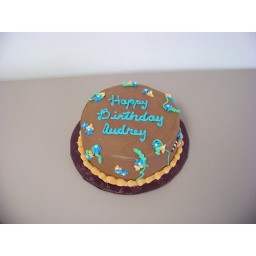
An 8 inch white cake covered in chocolate buttercream decorated with flowers and vines